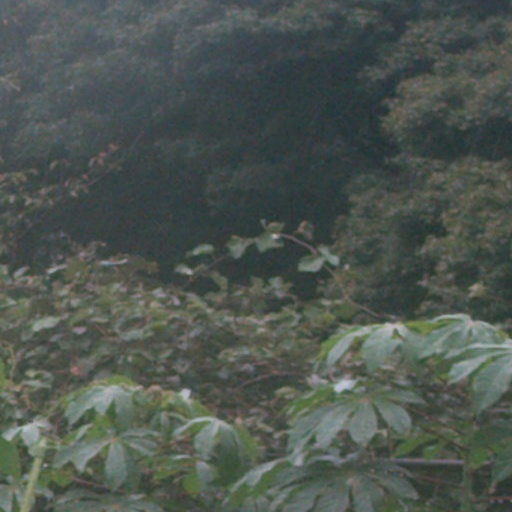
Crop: cassava